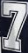
Number: 7